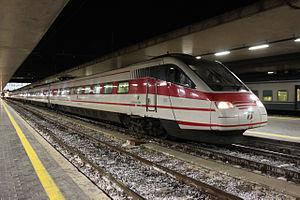
Eurostar Italia était le nom donné au réseau ferroviaire à grande vitesse de la Trenitalia en Italie. Pour éviter la confusion avec Eurostar et ses services entre la France, la Belgique et le Royaume-Uni, les services prennent le nom des catégories de Le Frecce en décembre 2012.